Beverly Farms station

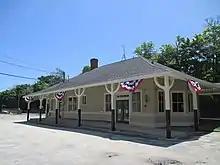
The station building in 2013

The Eastern Railroad opened its Gloucester Branch to Manchester on August 3, 1847, and to Gloucester on December 1. An intermediate station was located at West Beach (West Street at Hale Street). It was a flag stop established by Eastern Railroad president David A. Neal, an early resident of the village of Beverly Farms.